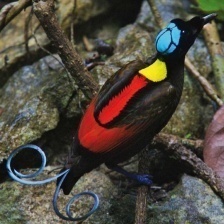
Species: WILSONS BIRD OF PARADISE
Scientific name: CICINNURUS RESPUBLICA